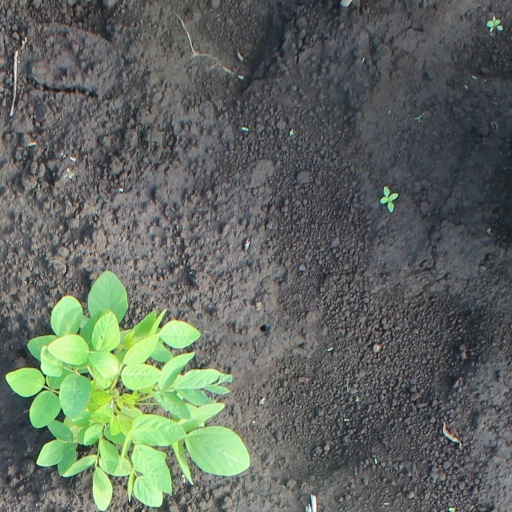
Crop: soybean